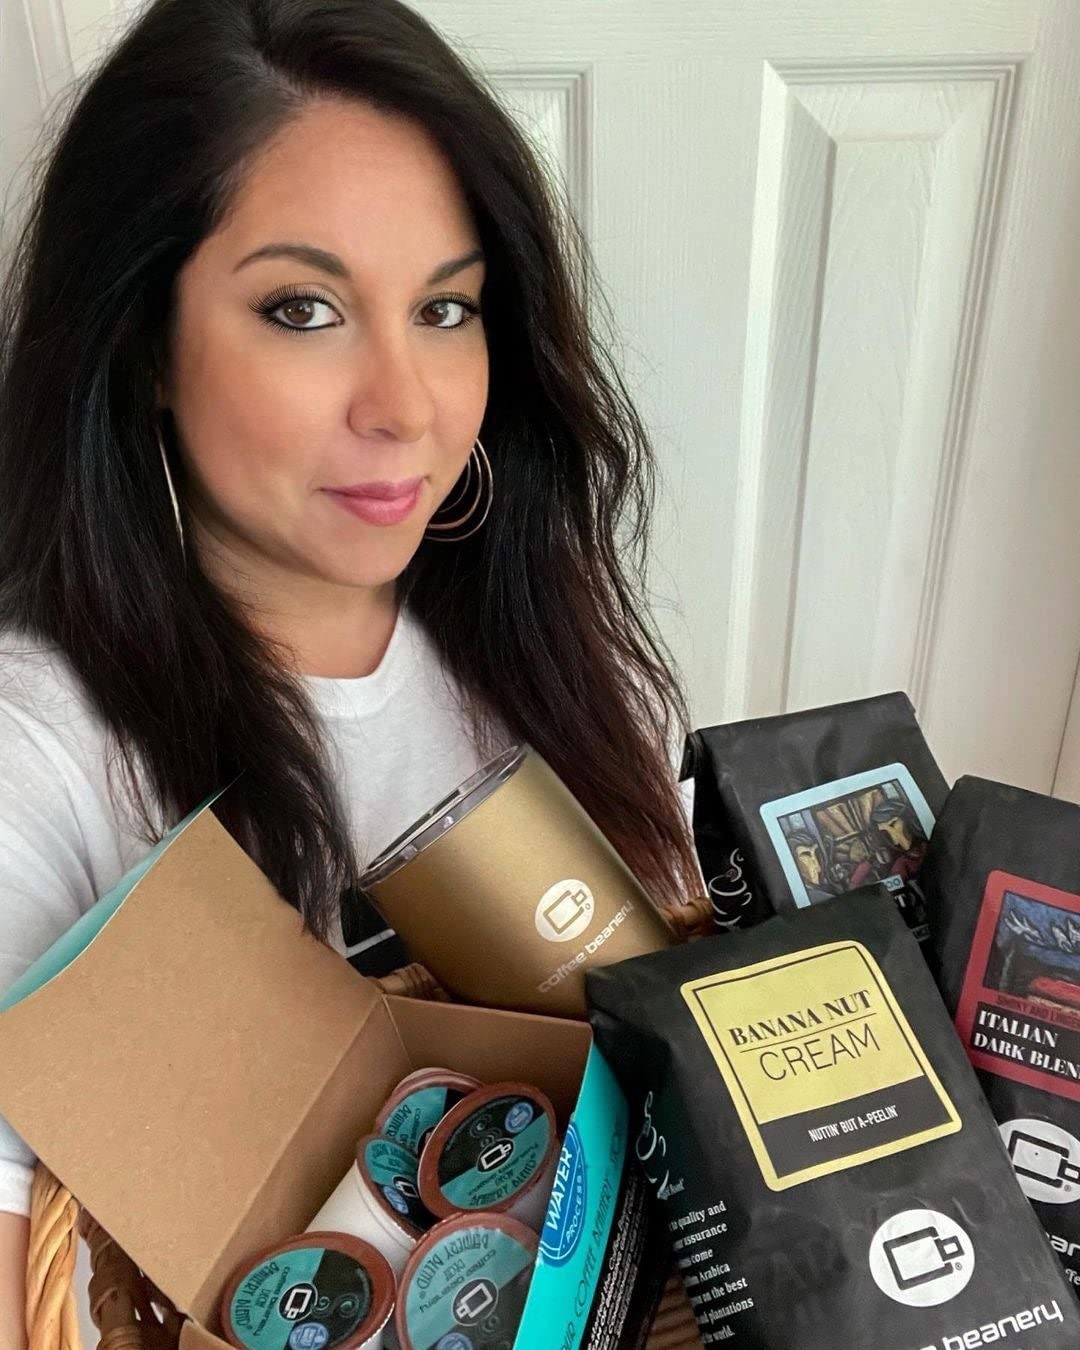
Item Name: Breakfast Blend Specialty Coffee | 1 Bag of 12oz. Coffee (Coarse) | Medium Roast
Bullet Point 1: Breakfast Blend has an exceptionally smooth, light body, bright acidity, and a fresh, balanced aftertaste. The variation in the bean color of this roast is due to a unique combination of light and dark roasted coffees. This blend has a sweet, mellow flavor, a soft-medium acidity, and a round, winey aftertaste.
Bullet Point 2: This is truly a "wake-up" cup of coffee. A mixture of Central and South American coffee, this blend leaves a long, balanced aftertaste and the desire for a second morning cup.
Bullet Point 3: The Coffee Beanery has the highest standards in the industry when it comes to providing the finest specialty coffees in the world. We believe the real artistry in producing the perfect bean is in the right roast for each variety.
Bullet Point 4: Our master roaster roasts each of our specialty coffees to the peak of its taste potential — choosing from a wide range of roasts. The result? Some of our specialty arabica coffees are slightly sweet. Others have a bit of snap.
Bullet Point 5: But each one of our fine specialty coffees has its own distinctive flavor components that are enhanced by our roasting expertise.
Product Description: Breakfast Blend has an exceptionally smooth, light body, bright acidity, and a fresh, balanced aftertaste. The variation in the bean color of this roast is due to a unique combination of light and dark roasted coffees. This blend has a sweet, mellow flavor, a soft-medium acidity, and a round, winey aftertaste. The Coffee Beanery has the highest standards in the industry when it comes to providing the finest specialty coffees in the world. We believe the real artistry in producing the perfect bean is in the right roast for each variety. Our master roaster roasts each of our specialty coffees to the peak of its taste potential — choosing from a wide range of roasts. The result? Some of our specialty arabica coffees are slightly sweet. Others have a bit of snap. Still others display a complex, earthy flavor. But each one of our fine specialty coffees has its own distinctive flavor components that are enhanced by our roasting expertise.
Value: 12.0
Unit: Ounce

Price: 16.99